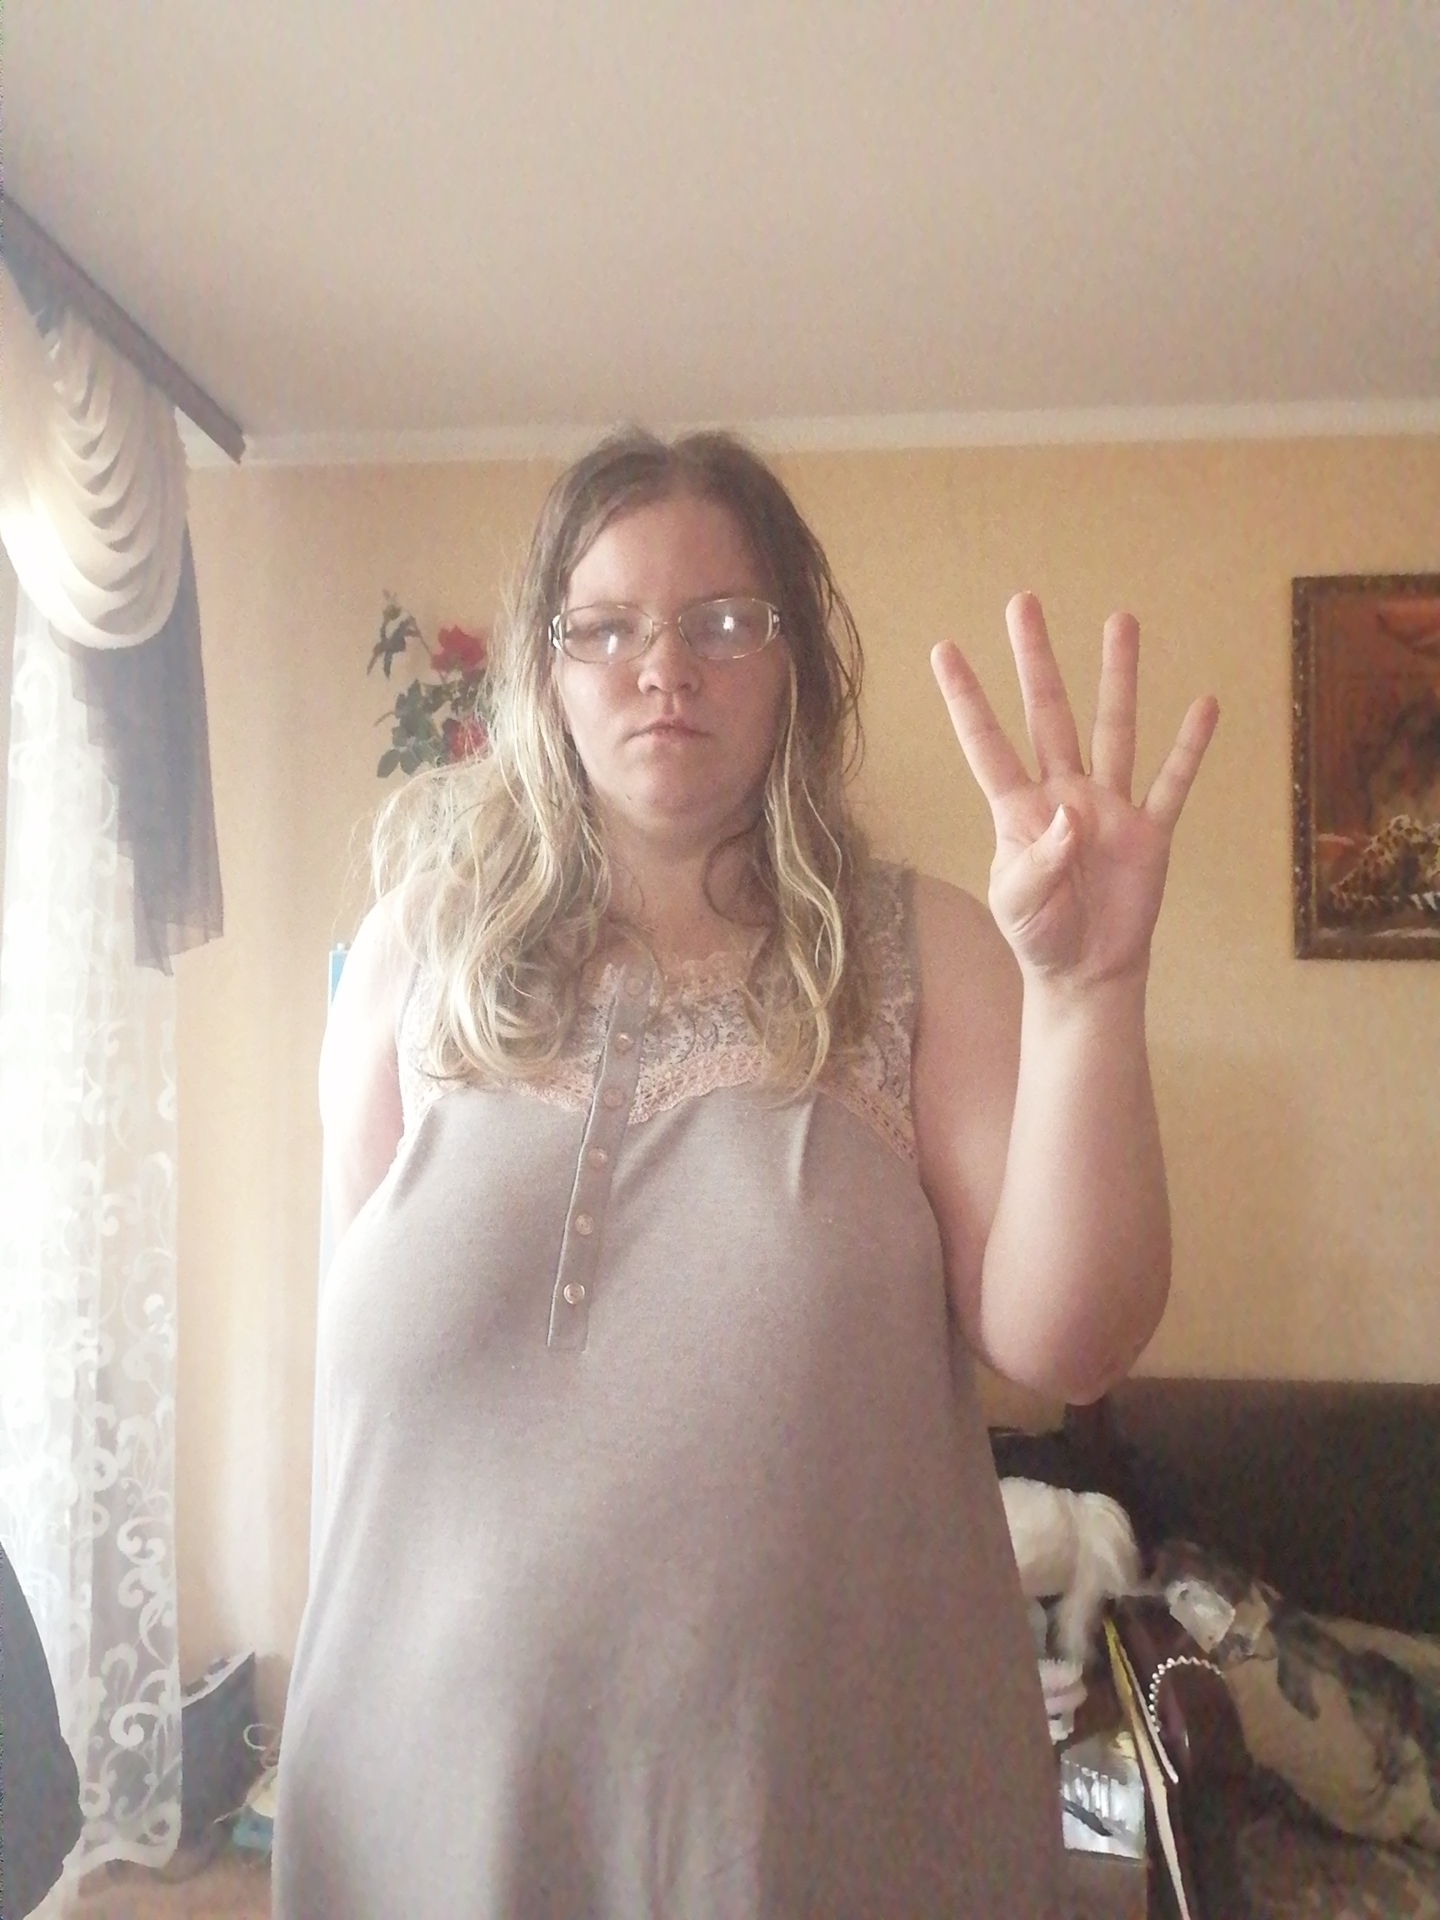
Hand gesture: four